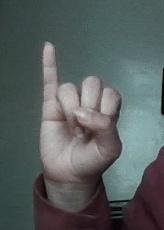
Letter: meem